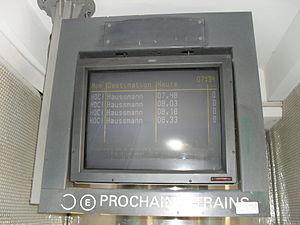
La ligne E du RER d'Île-de-France, officiellement dénommée Eole ou plus souvent RER E, est une ligne du réseau express régional d'Île-de-France qui dessert l'est de l'agglomération parisienne selon un axe est-ouest. Elle relie Haussmann - Saint-Lazare, à l'ouest, au cœur de Paris, à Chelles - Gournay et Tournan, à l'est.